Għana (folk music)

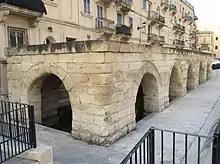
The "għajn tal-ħasselin" at Msida

Għana was a way to pass the time during hours of recreations and while completing household tasks. In particular, għana was practiced by the women singing on roof tops or in old communal wash houses, known as the għajn tal-ħasselin ("spring of the washers"). Wash houses were carved out of naturally forming caves around the island where water flows in a constant stream, providing a place to wash clothes. Like many other societies, men were the labourers and the women tended to the needs of the household. The women would converse with each other using rhyming song. It was a way of gossiping and passing time while they went about their household work. After washing, clothes were hung out to dry on the flat roofs typical of Maltese houses. From one roof it is easy to see – and indeed sing – across to neighbouring roofs over waist height fences. So essentially, there existed a pseudo community across the skyline of residential Malta, one in which women often took part in informal and unaccompanied għana sessions.